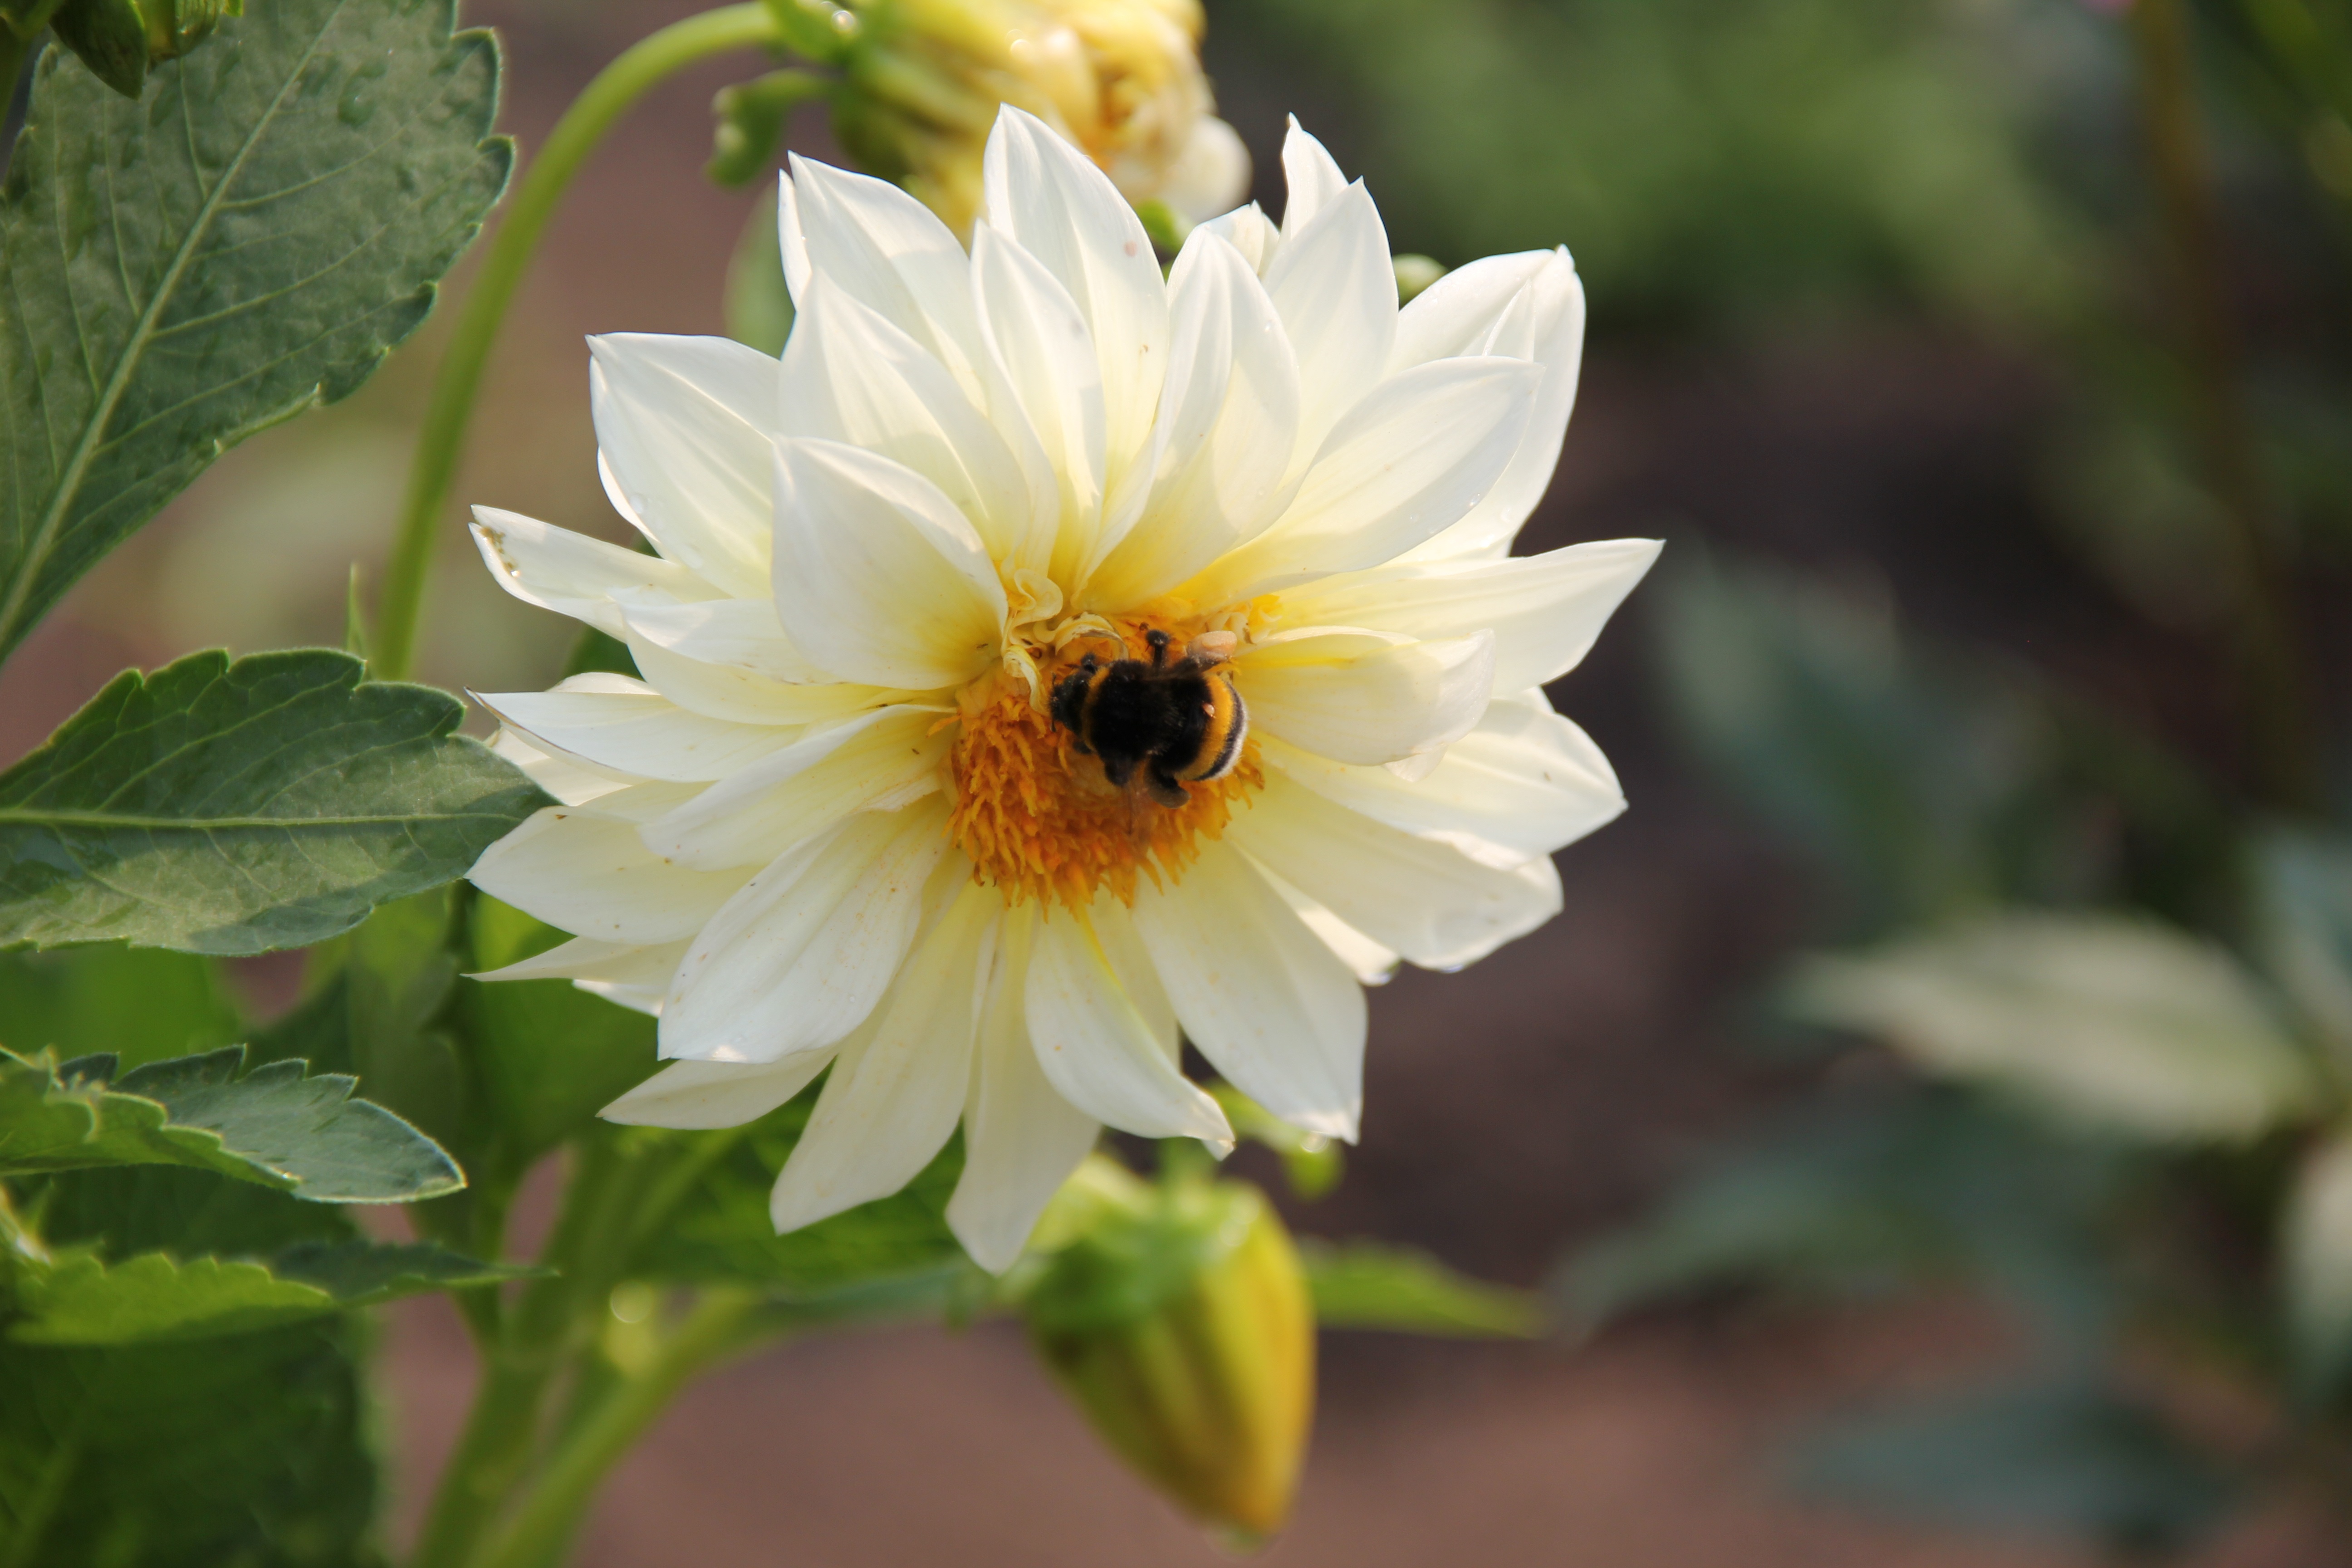
blossom, plant, white, flower, petal, daisy, botany, yellow, flora, wildflower, dahlia, petals, bumblebee, macro photography, flowering plant, daisy family, plant stem, land plant